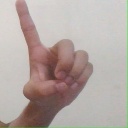
अक्षर: ड